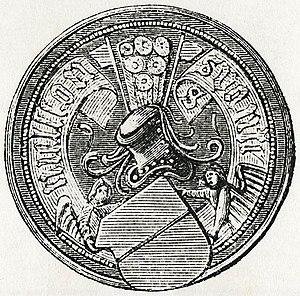
Svante Nilsson est un homme d'État suédois, Régent ou Administrateur du royaume de Suède à l'époque de l'union de Kalmar de 1504 à 1512.